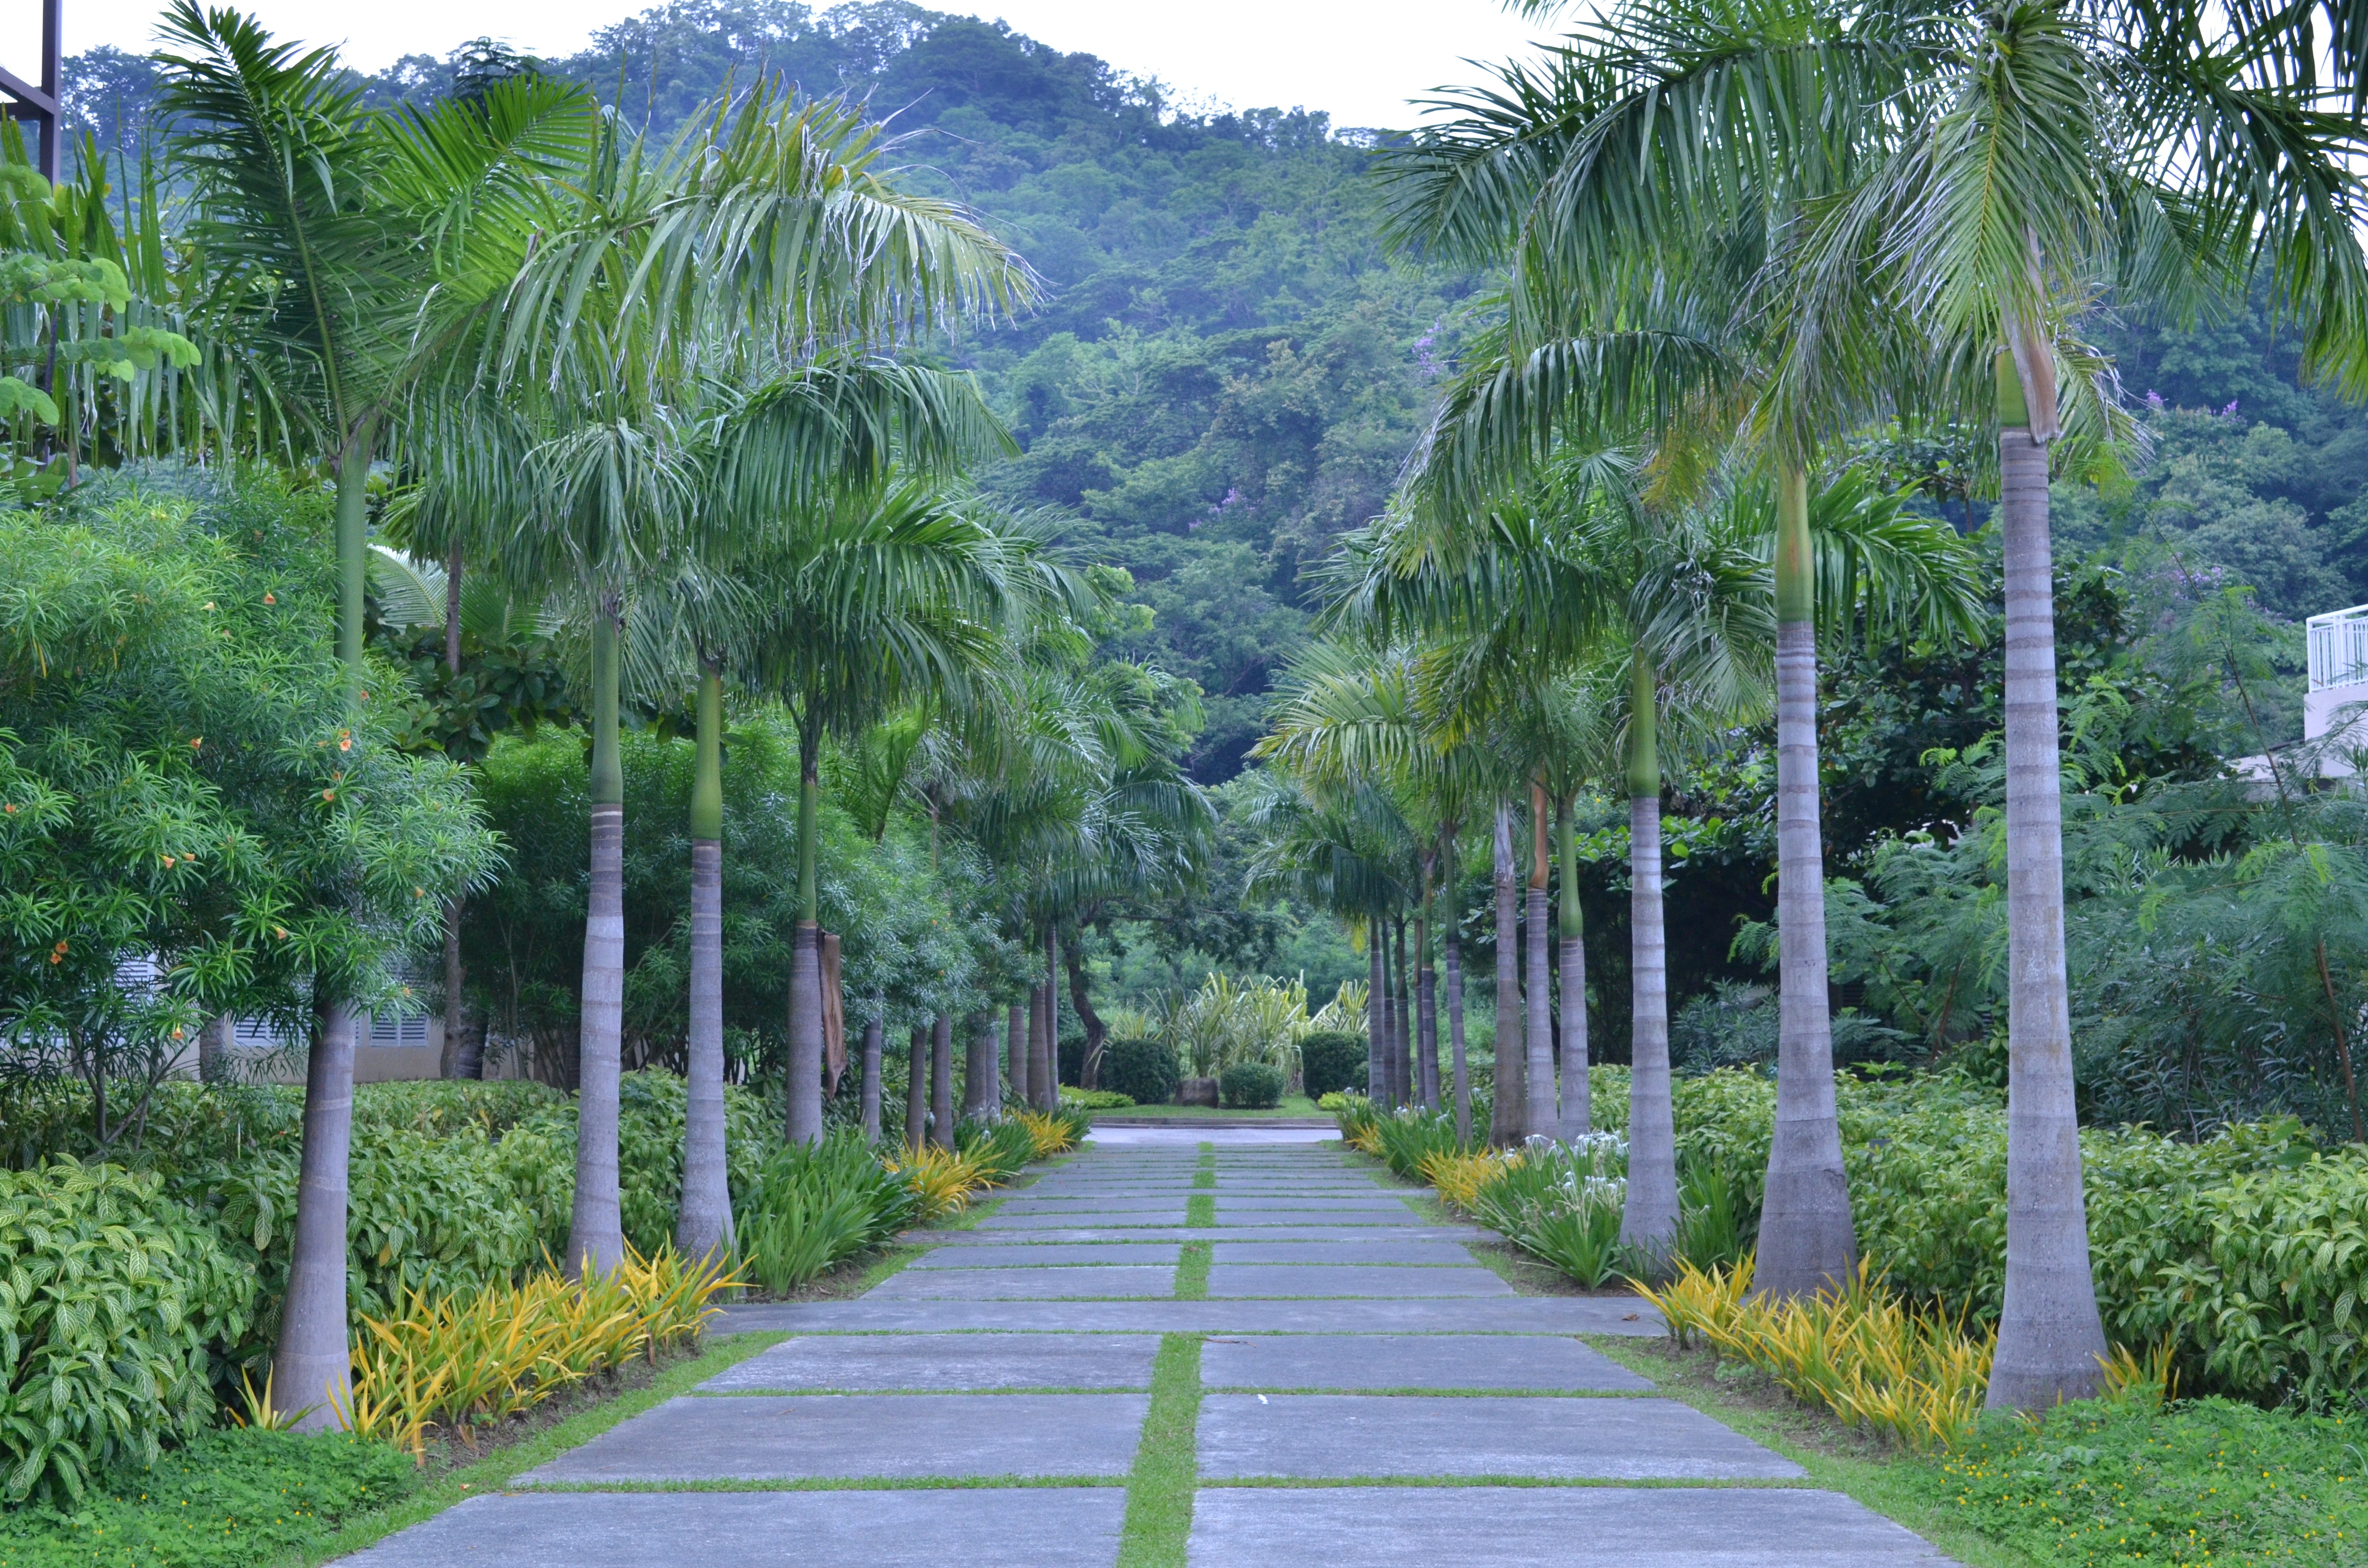
landscape, tree, plant, wood, palm tree, flower, walkway, walk, park, botany, garden, avenue, plantation, botanical garden, estate, ecosystem, biome, palm road, as having trails to pico, park road, conceal in the palm of your hand, woody plant, land plant, arecales, palm family, landscape architect